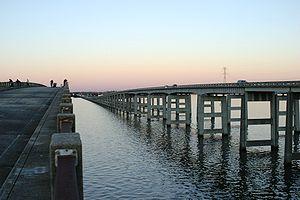
Le Santee est un fleuve des États-Unis long de 230 kilomètres qui se jette dans l'océan Atlantique. La longueur maximale du système fluvial du fleuve Santee est néanmoins de 708 kilomètres de la source de la rivière Catawba à l'embouchure du fleuve.
L'Interstate 95 en Caroline du Sud constitue un segment de l'Interstate 95, autoroute majeure de la côte est des États-Unis, longue de plus de 3 000 kilomètres, traversant les villes de Miami, Washington, Baltimore, Philadelphie, New York, Boston notamment.
L'Interstate 95 est une autoroute inter-États de 3 101 km de long située aux États-Unis d'Amérique, sur la côte Est du pays. C'est l'une des autoroutes les plus connues, les plus importantes et les plus utilisées du réseau des Interstate highways.